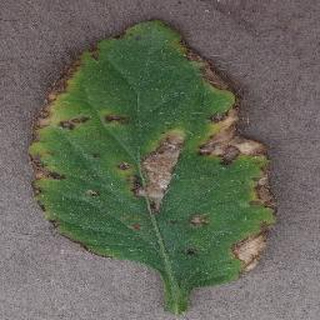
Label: tomato_bacterial_spot